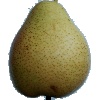
Label: Pear Forelle 1